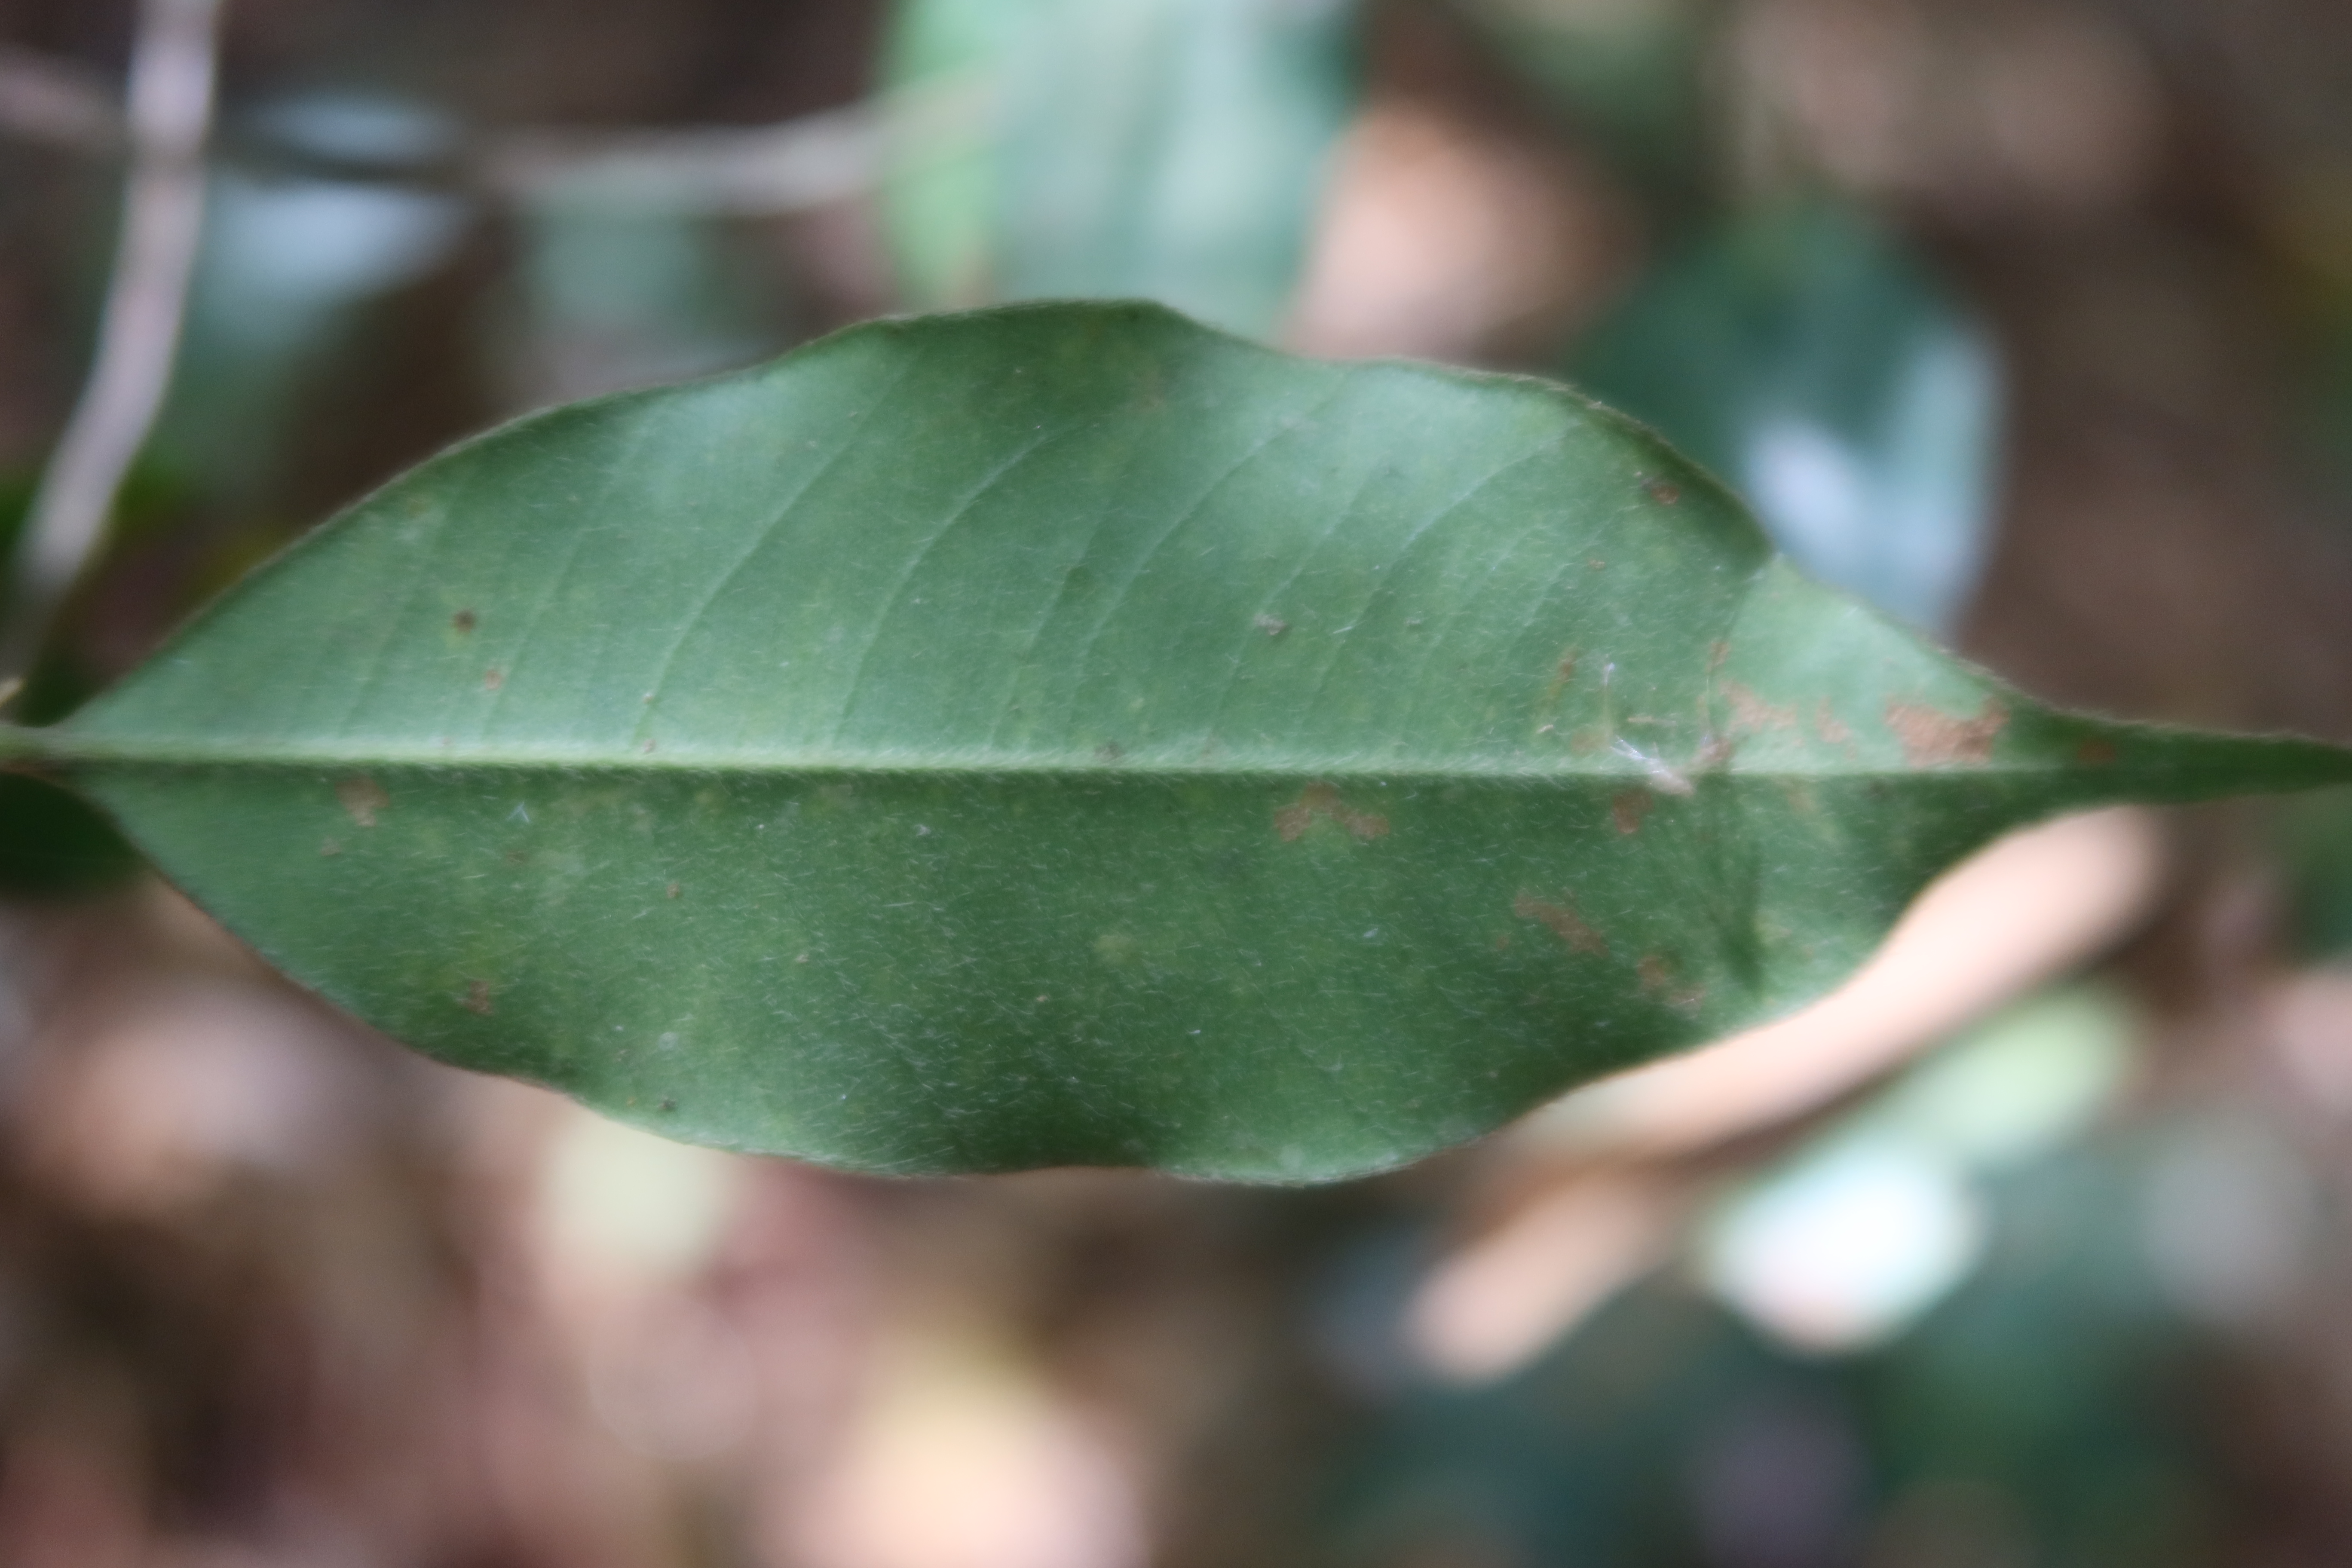
Label: Brown spots